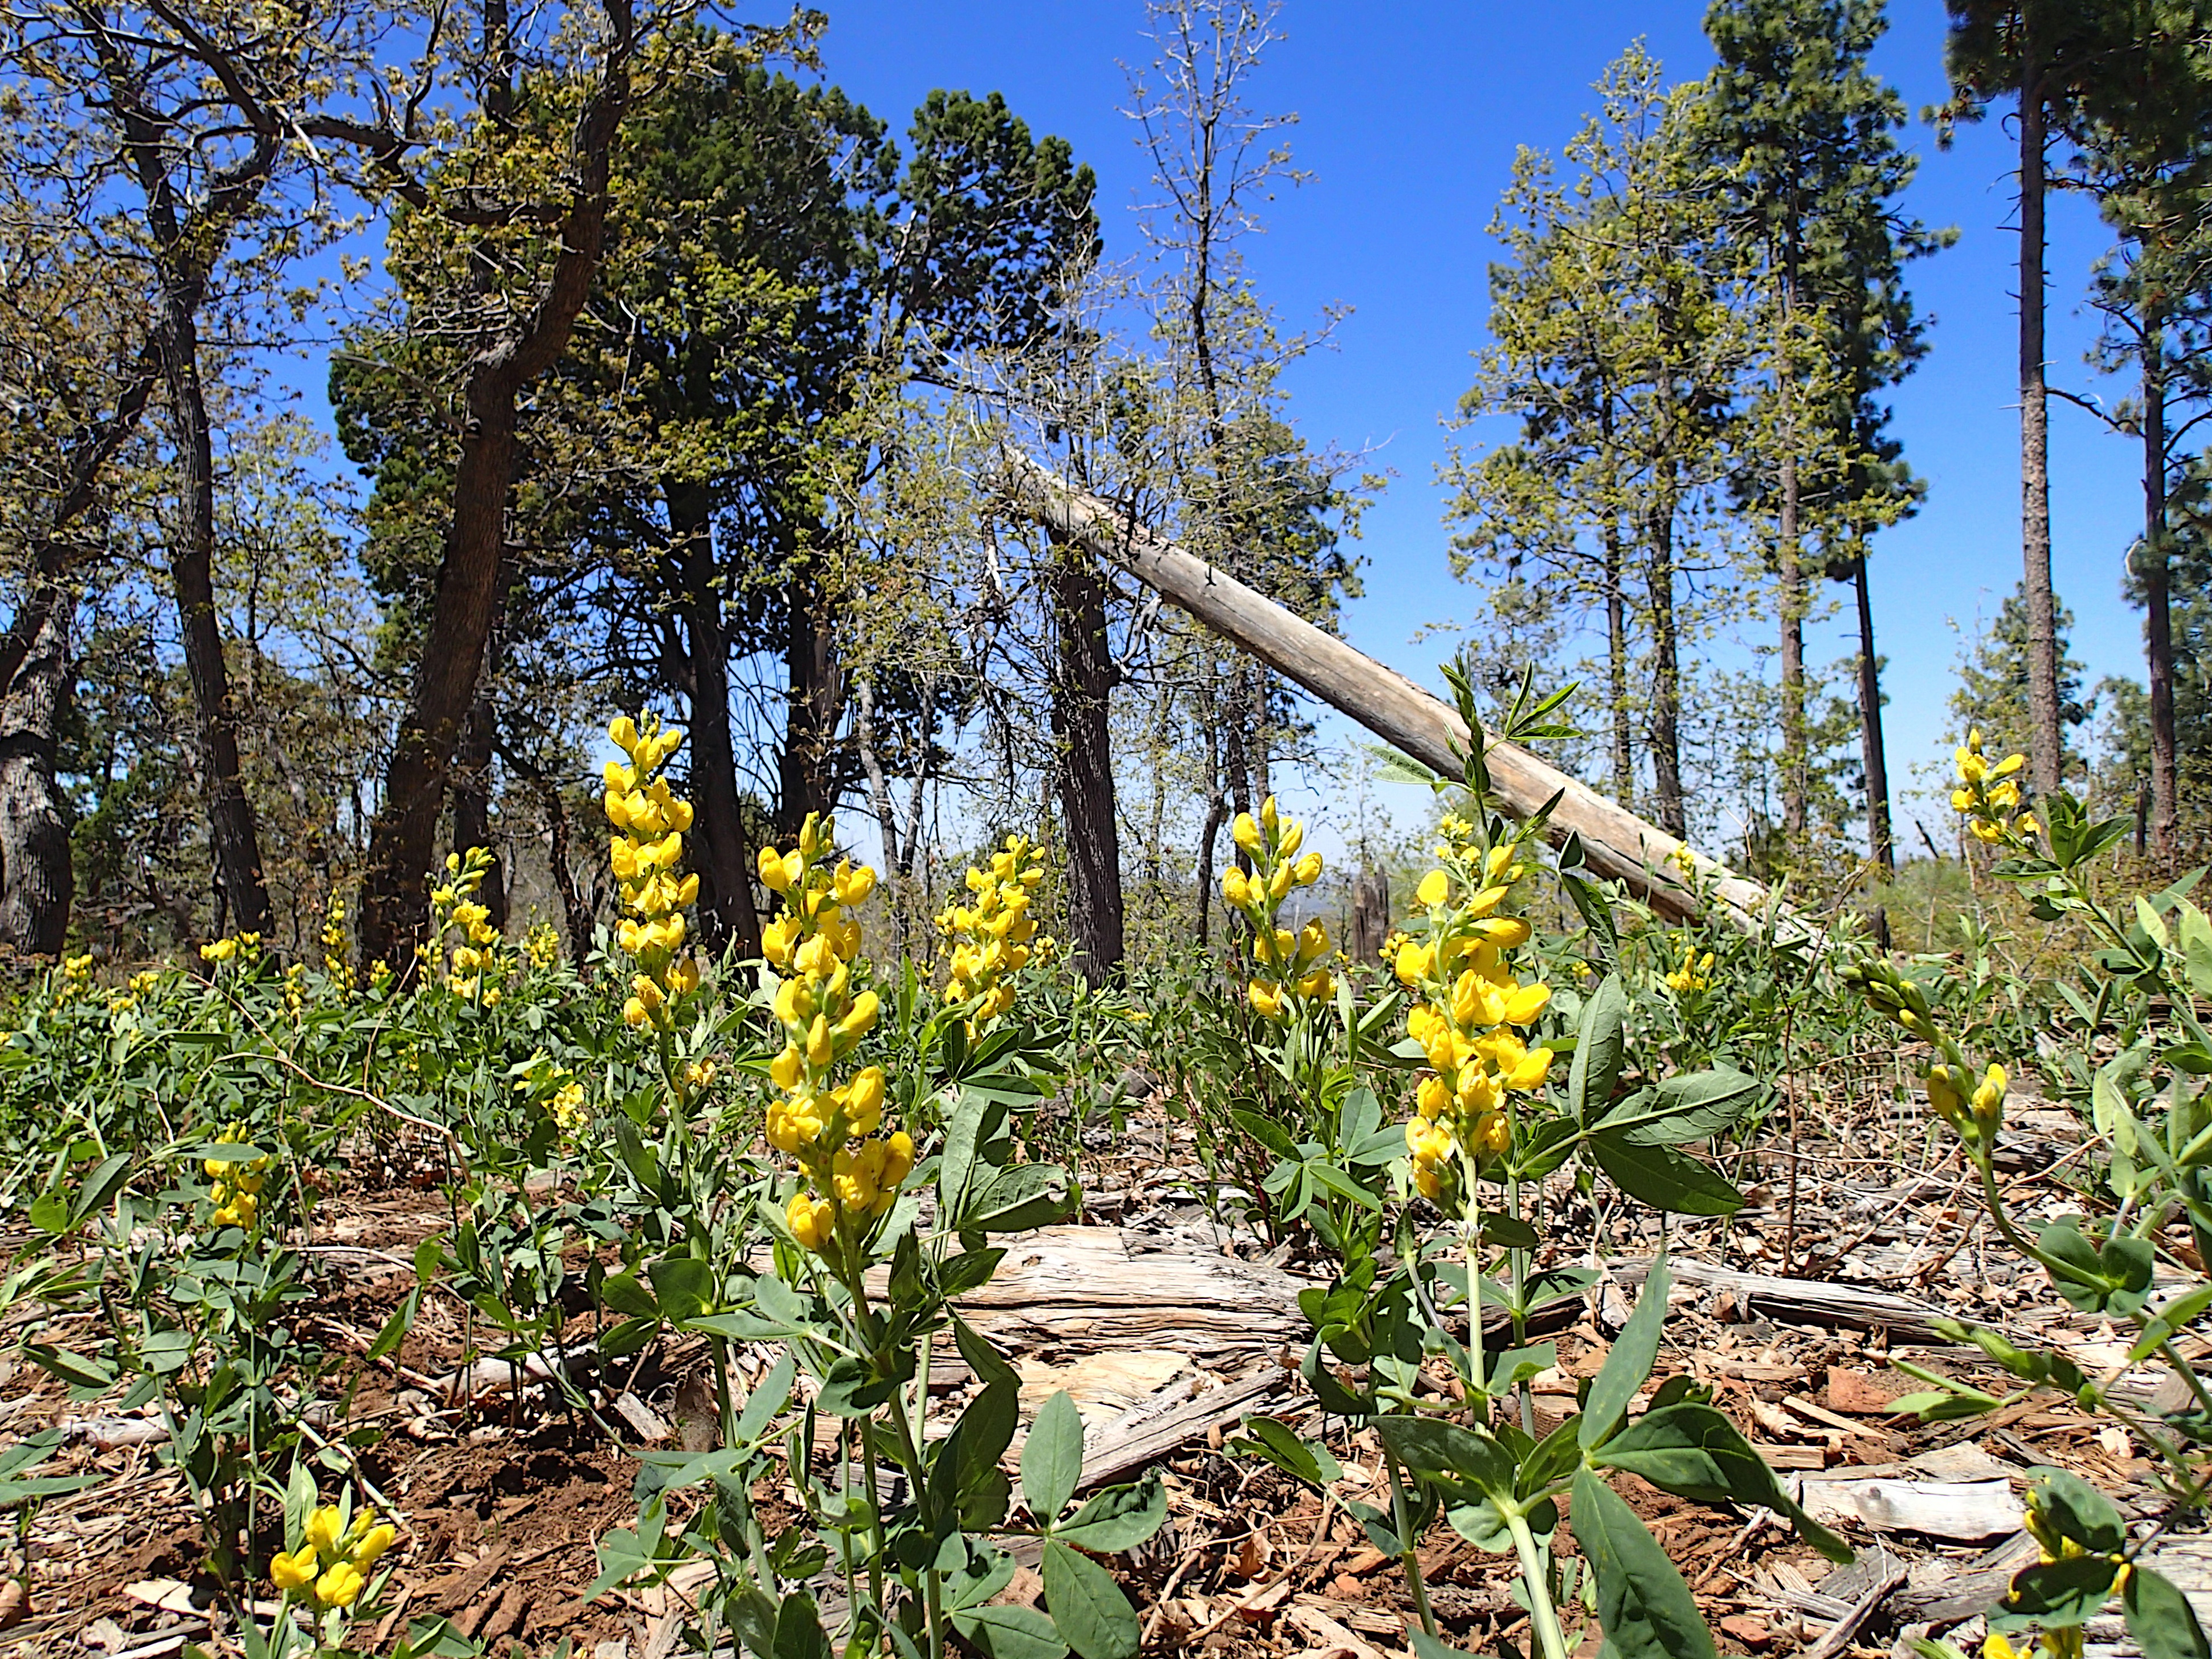
plant, meadow, flower, autumn, botany, garden, flora, wildflower, vegetation, woodland, flowering plant, land plant